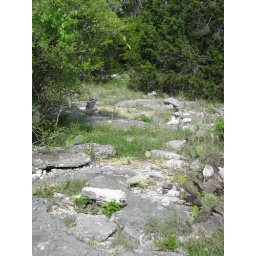
Sometimes trails at our state parks are not well marked. The yellow thing hanging in the tree is the marker.